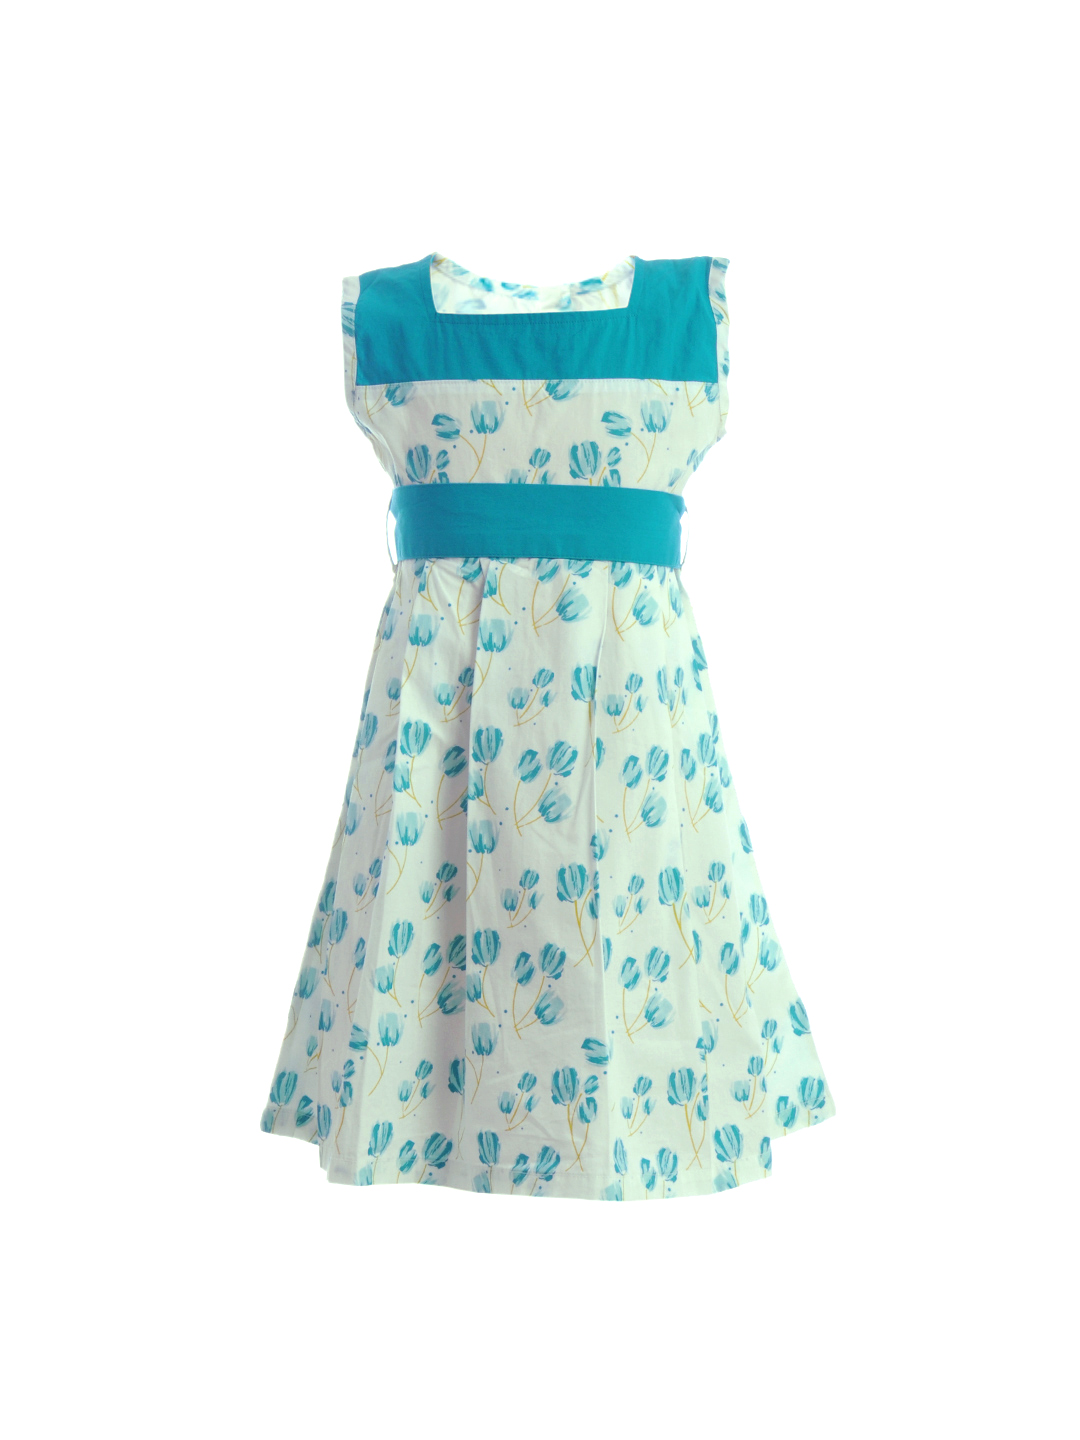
Gini and Jony Girls Printed Teal Dress
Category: Apparel / Dress / Dresses
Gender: Girls
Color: Blue
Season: Summer 2012
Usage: Casual